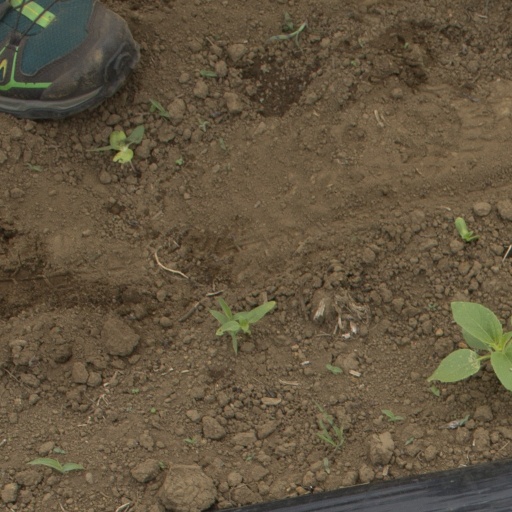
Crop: Jerusalem artichoke